CJ Logistics

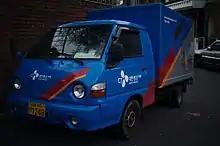
CJ Logistics truck

CJ Logistics Corporation is a logistics company headquartered in Seoul, South Korea. It is the oldest and largest parcel delivery firm in South Korea.